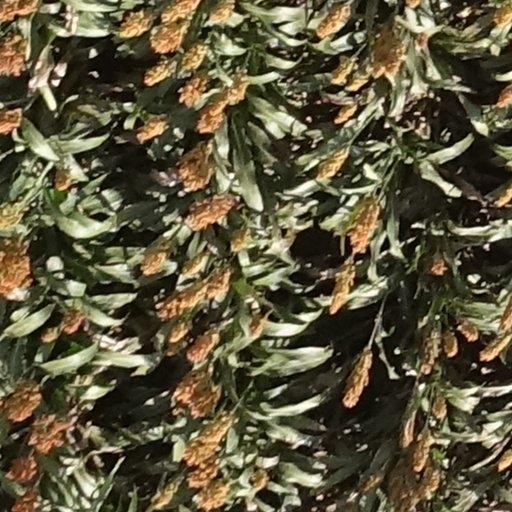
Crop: sorghum